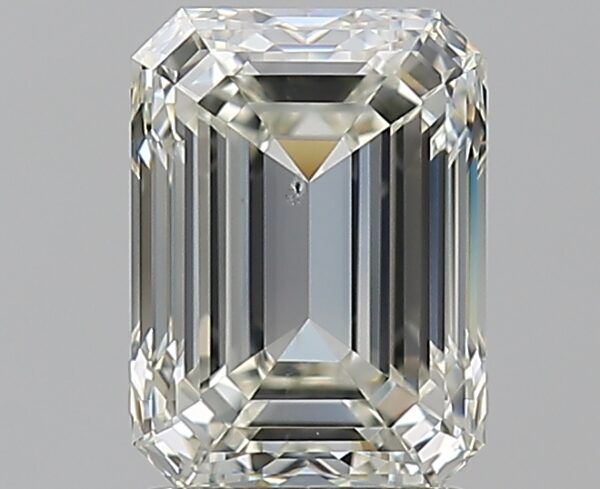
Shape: emerald
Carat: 2
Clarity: SI1
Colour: J
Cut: EX
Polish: EX
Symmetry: EX
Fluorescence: N
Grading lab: GIA
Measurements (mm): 8.1 x 5.93 x 4.09